New religious movements in the United States

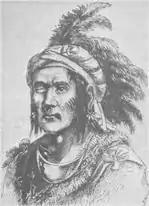
Tenskwatawa sketch

Around 1805, Tenskwatawa, a town drunk, reportedly experienced a stupor so deep that he believed he was dead. According to Tenskwatawa, he visited "the Master of Breath" and was shown Heaven with game and honey for those who lived virtuously and traditionally. Tenskwatawa denounced Euro-American settlers, calling them offspring of the Evil Spirit, and led a purification movement that promoted unity among Native Americans.